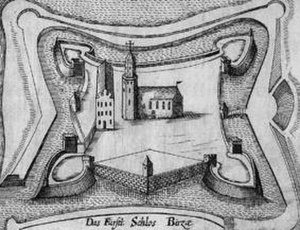
Biržai / Historie
Gravering af Biržai borg i 1600-tallet
Biržai er en by i det nordlige Litauen med et indbyggertal på 13.780. Byen er hovedsæde i Biržai distriktskommune, der ligger i Panevėžys apskritis, tæt ved grænsen til nabolandet Letland. Biržai er berømt for det renoverrede Biržai slot.